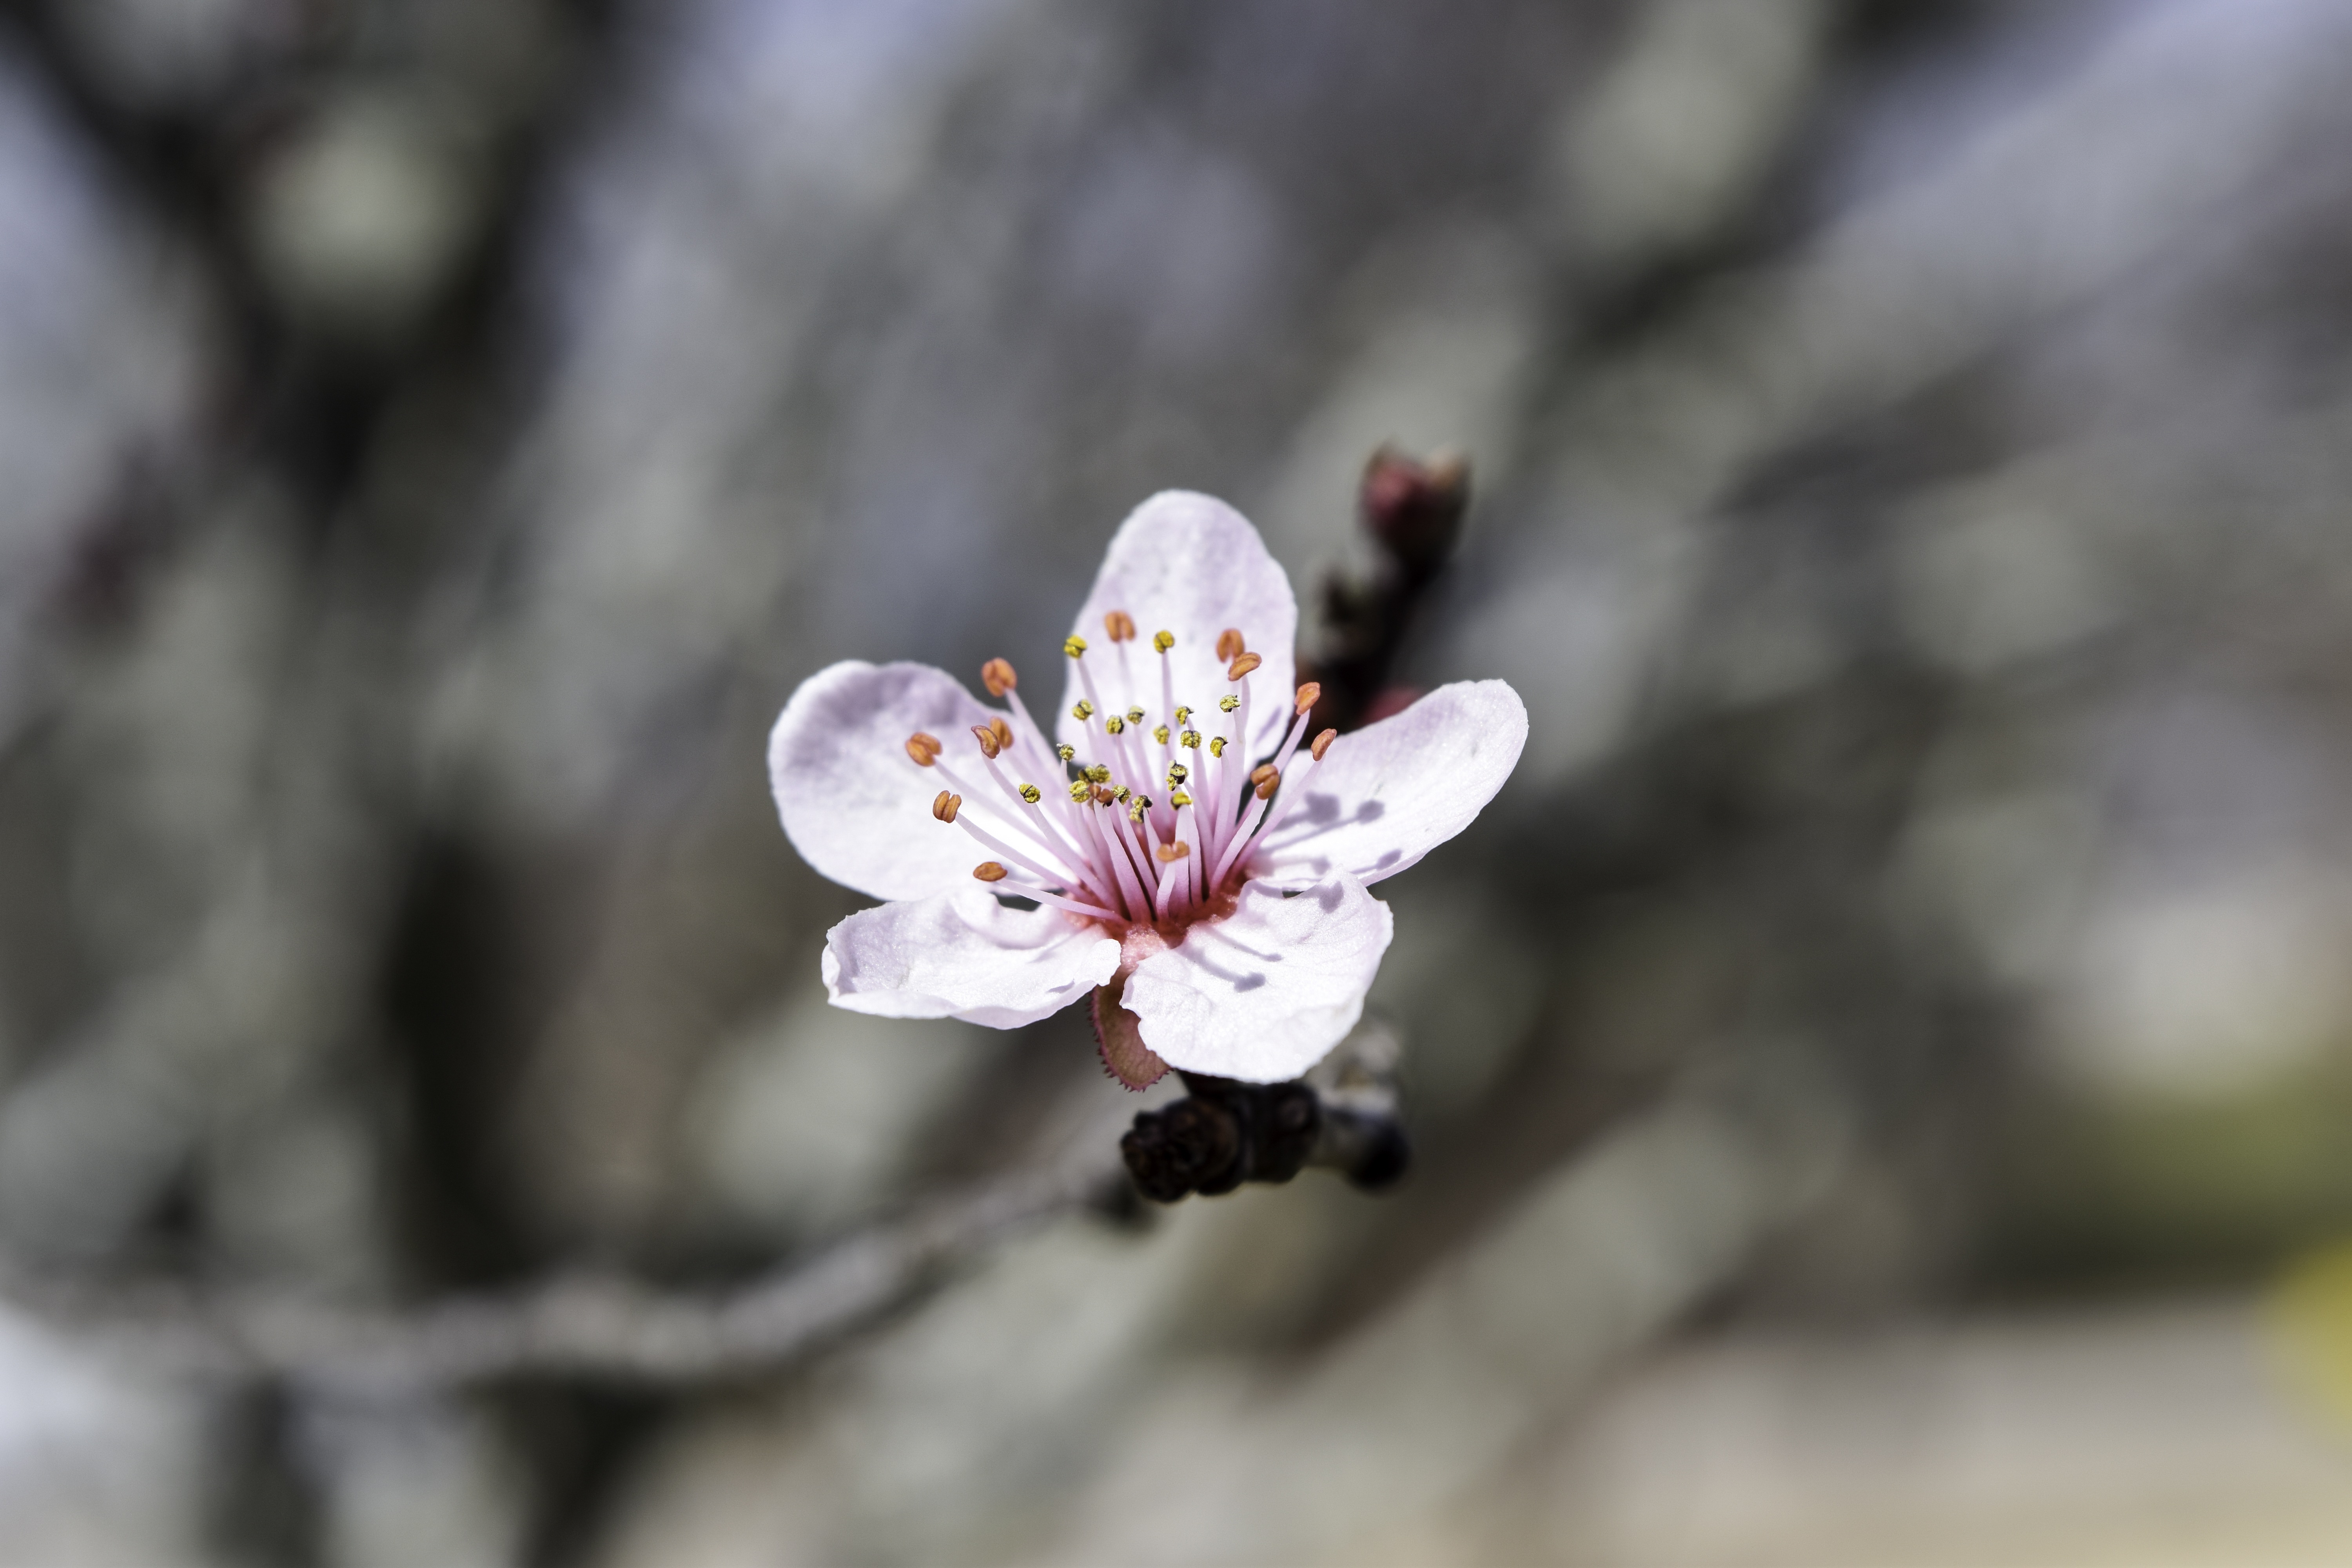
tree, nature, branch, blossom, bokeh, plant, photography, leaf, flower, petal, bloom, spring, produce, botany, pink, flora, season, cherry blossom, wildflower, close up, pink flower, macro photography, flowering plant, japanese cherry blossom, land plant